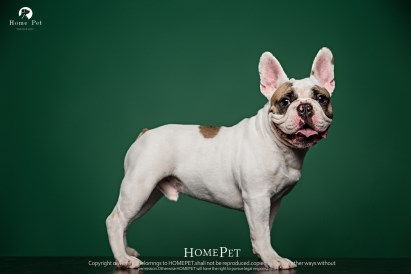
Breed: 1121-n000002-French_bulldog